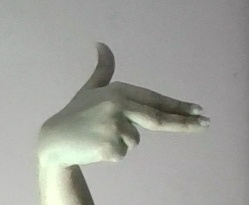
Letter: ghain